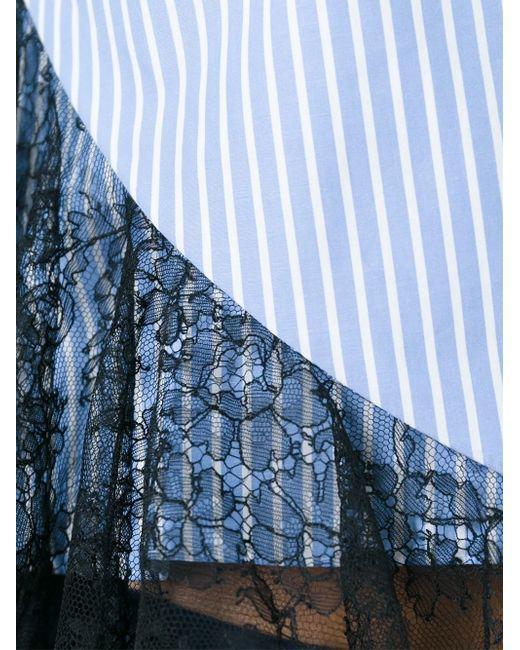
Blau-weiße Streifenbluse oder -kleid mit Blumenspitzendesign, lässig